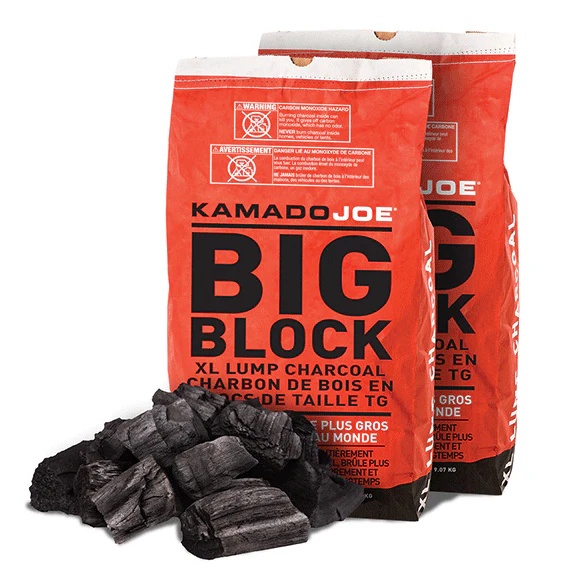
Big Block Charcoal
Made from premium hardwood, Kamado Joe® Big Block XL Lump Charcoal is perfect for those craving exceptional flavor and longer burn times. The high-ranked quality of the charcoal provides decadent smoke, resulting in unmatched food flavor.
Brand: Kamado Joe
Category: Home & Garden > Kitchen & Dining > Kitchen Appliance Accessories > Outdoor Grill Accessories > Barbecue Briquettes > Lump Charcoals